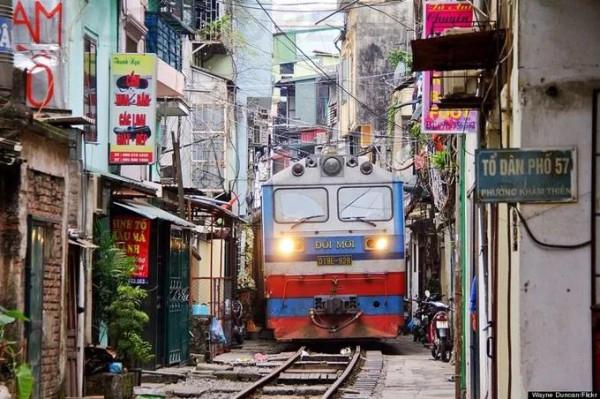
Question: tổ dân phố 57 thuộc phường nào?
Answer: phường khâm thiên